Orikhiv Raion

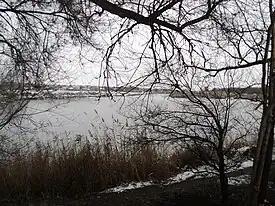
The Konka River near the raion's administrative center Orikhiv.

Overall, the raion had a total of 60 populated localities, consisting of one city, one urban-type settlement, 54 villages, and 4 rural settlements.